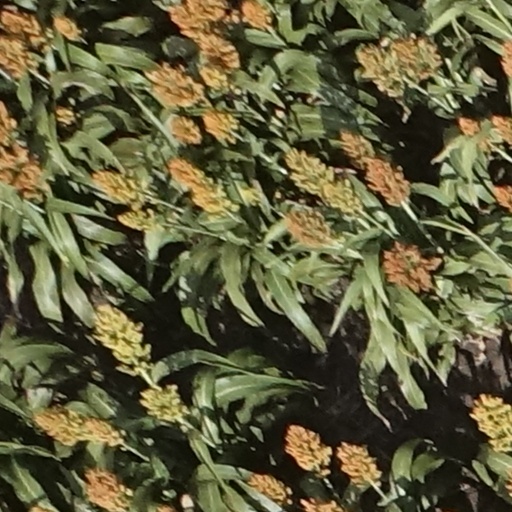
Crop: sorghum